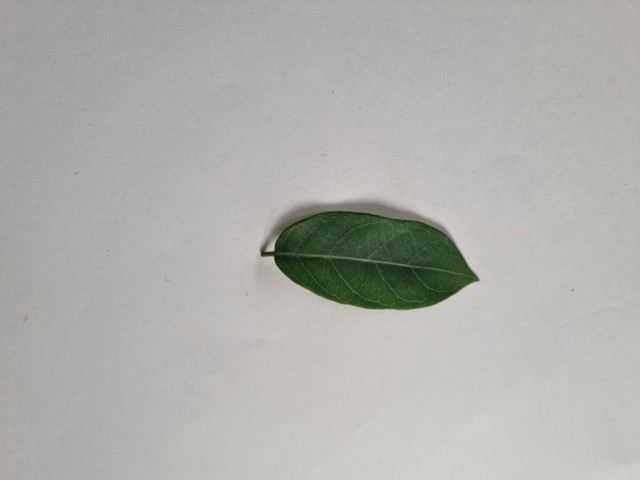
Plant: anantamul